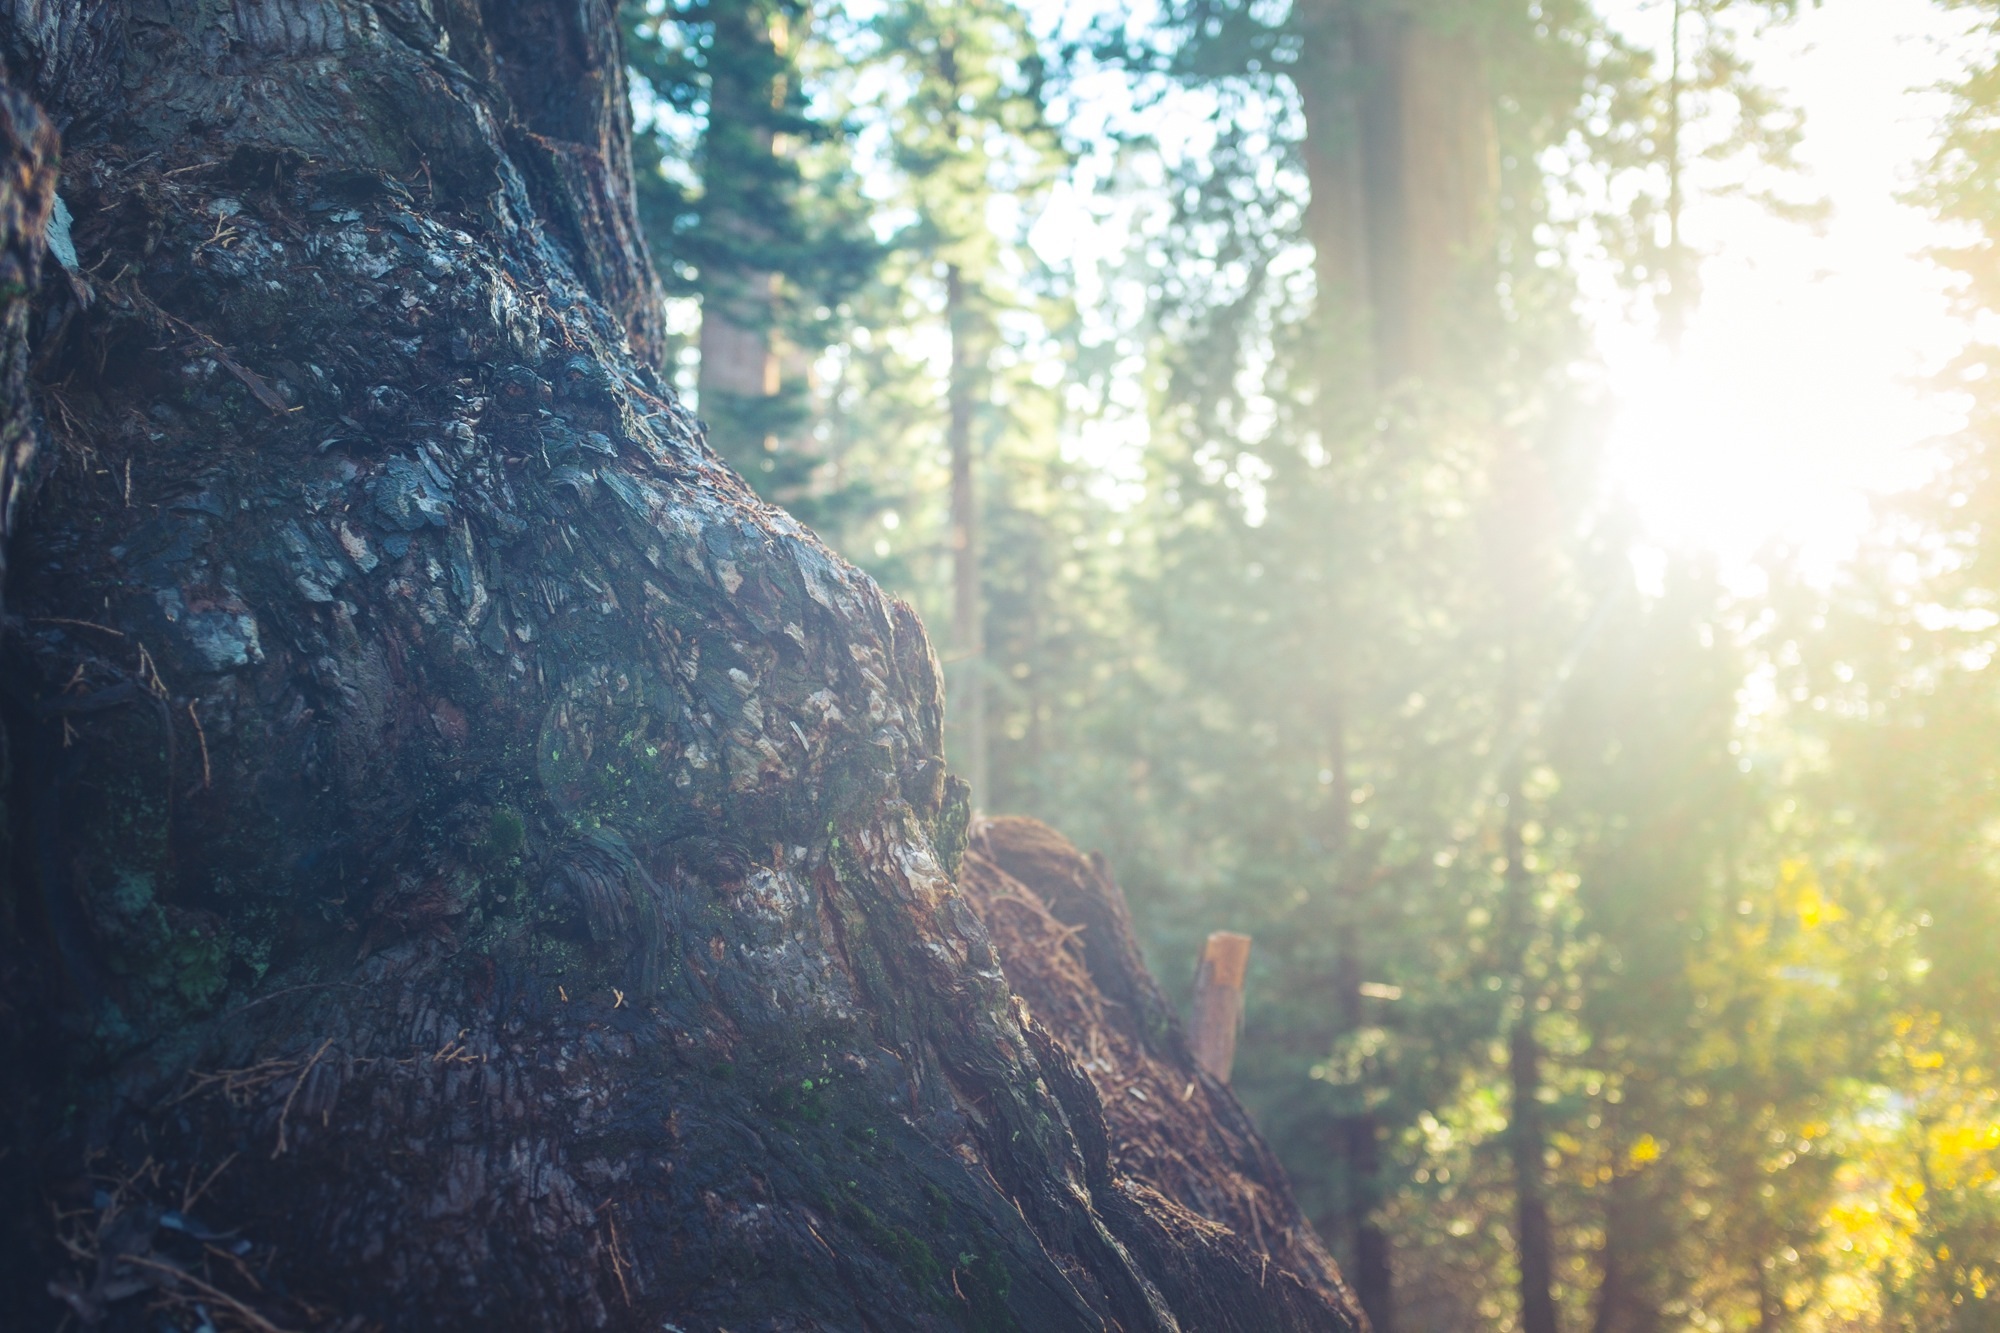
tree, nature, forest, wilderness, branch, light, sunshine, sunlight, morning, leaf, bark, jungle, autumn, season, tree trunk, trees, woods, rainforest, woodland, habitat, sun rays, natural environment, atmospheric phenomenon, woody plant